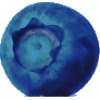
Label: huckleberry